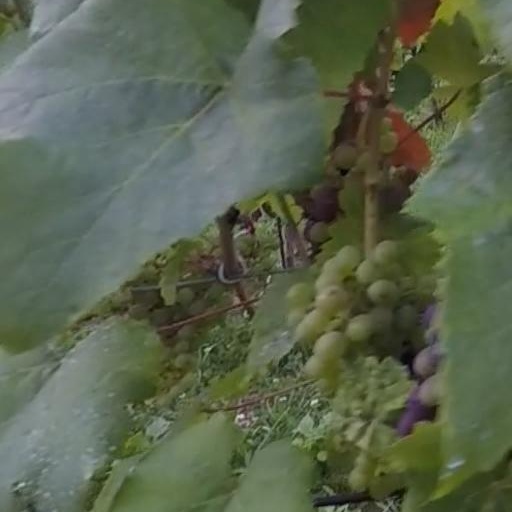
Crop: grape